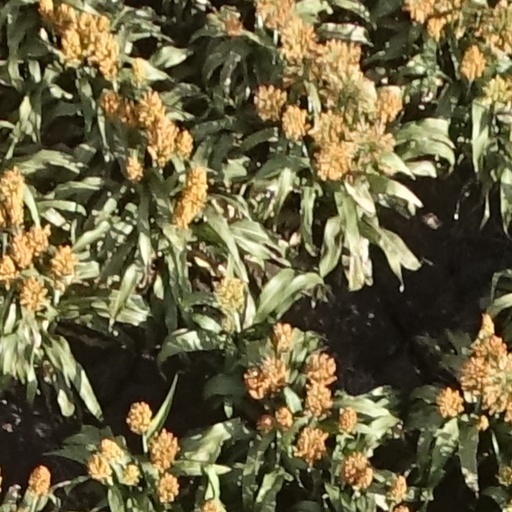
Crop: sorghum